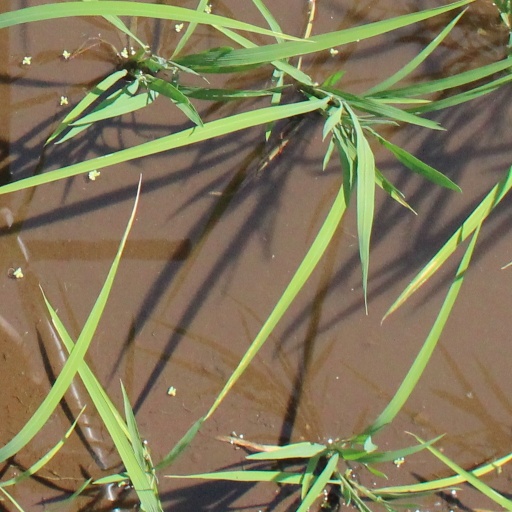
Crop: rice